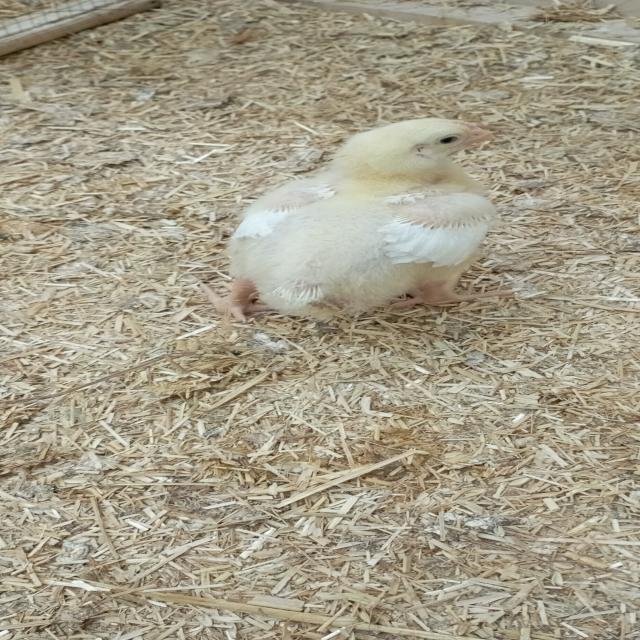
Weight: 440 g